Woolhope Naturalists' Field Club

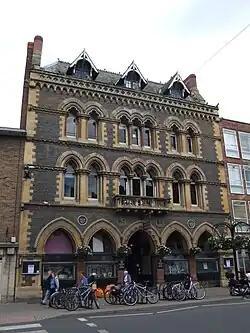
Hereford Museum and Art Gallery

The Woolhope Naturalists' Field Club was founded in 1851 "for the practical study, in all its branches, of the Natural History of Herefordshire and the districts immediately adjacent". The club was and still is based in the city of Hereford, but took its name from the Woolhope Dome, an outcrop of Silurian rocks around the village of Woolhope to the south-east of the city. The club's first field meeting was held in the Woolhope area.